Mars Horizon

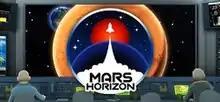

Mars Horizon is a 2020 videogame by Auroch Digital about the Space Race and exploration of space in general, including the proposed first crewed mission to Mars.